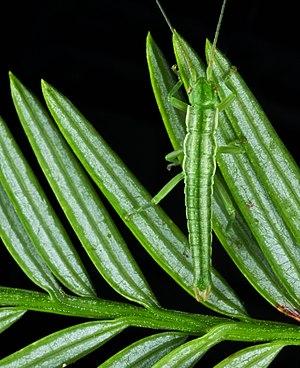
Les insectes sont une classe d'animaux invertébrés de l'embranchement des arthropodes et du sous-embranchement des hexapodes. Ils sont caractérisés par un corps segmenté en trois tagmes protégés par une cuticule formant un exosquelette composé de chitine et pourvu de trachées respiratoires.
Les Ptérygotes sont une sous-classe d'insectes à part dans la classification de Bey-Bienko. Ptérygote signifie « ailé ». Les insectes ptérygotes sont normalement ailés à l'état adulte bien que certains représentants aient pu devenir secondairement aptères, après avoir eu des ancêtres ailés.